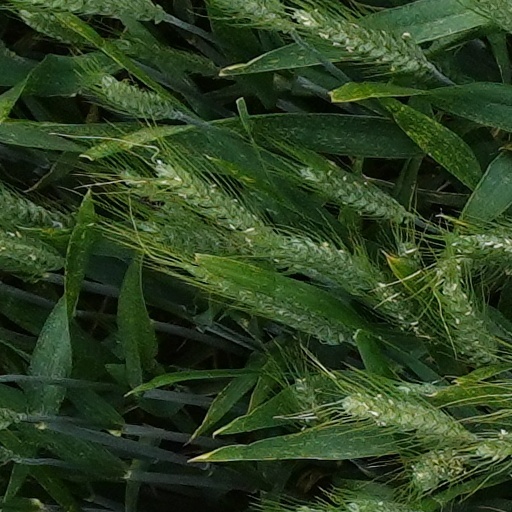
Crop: wheat